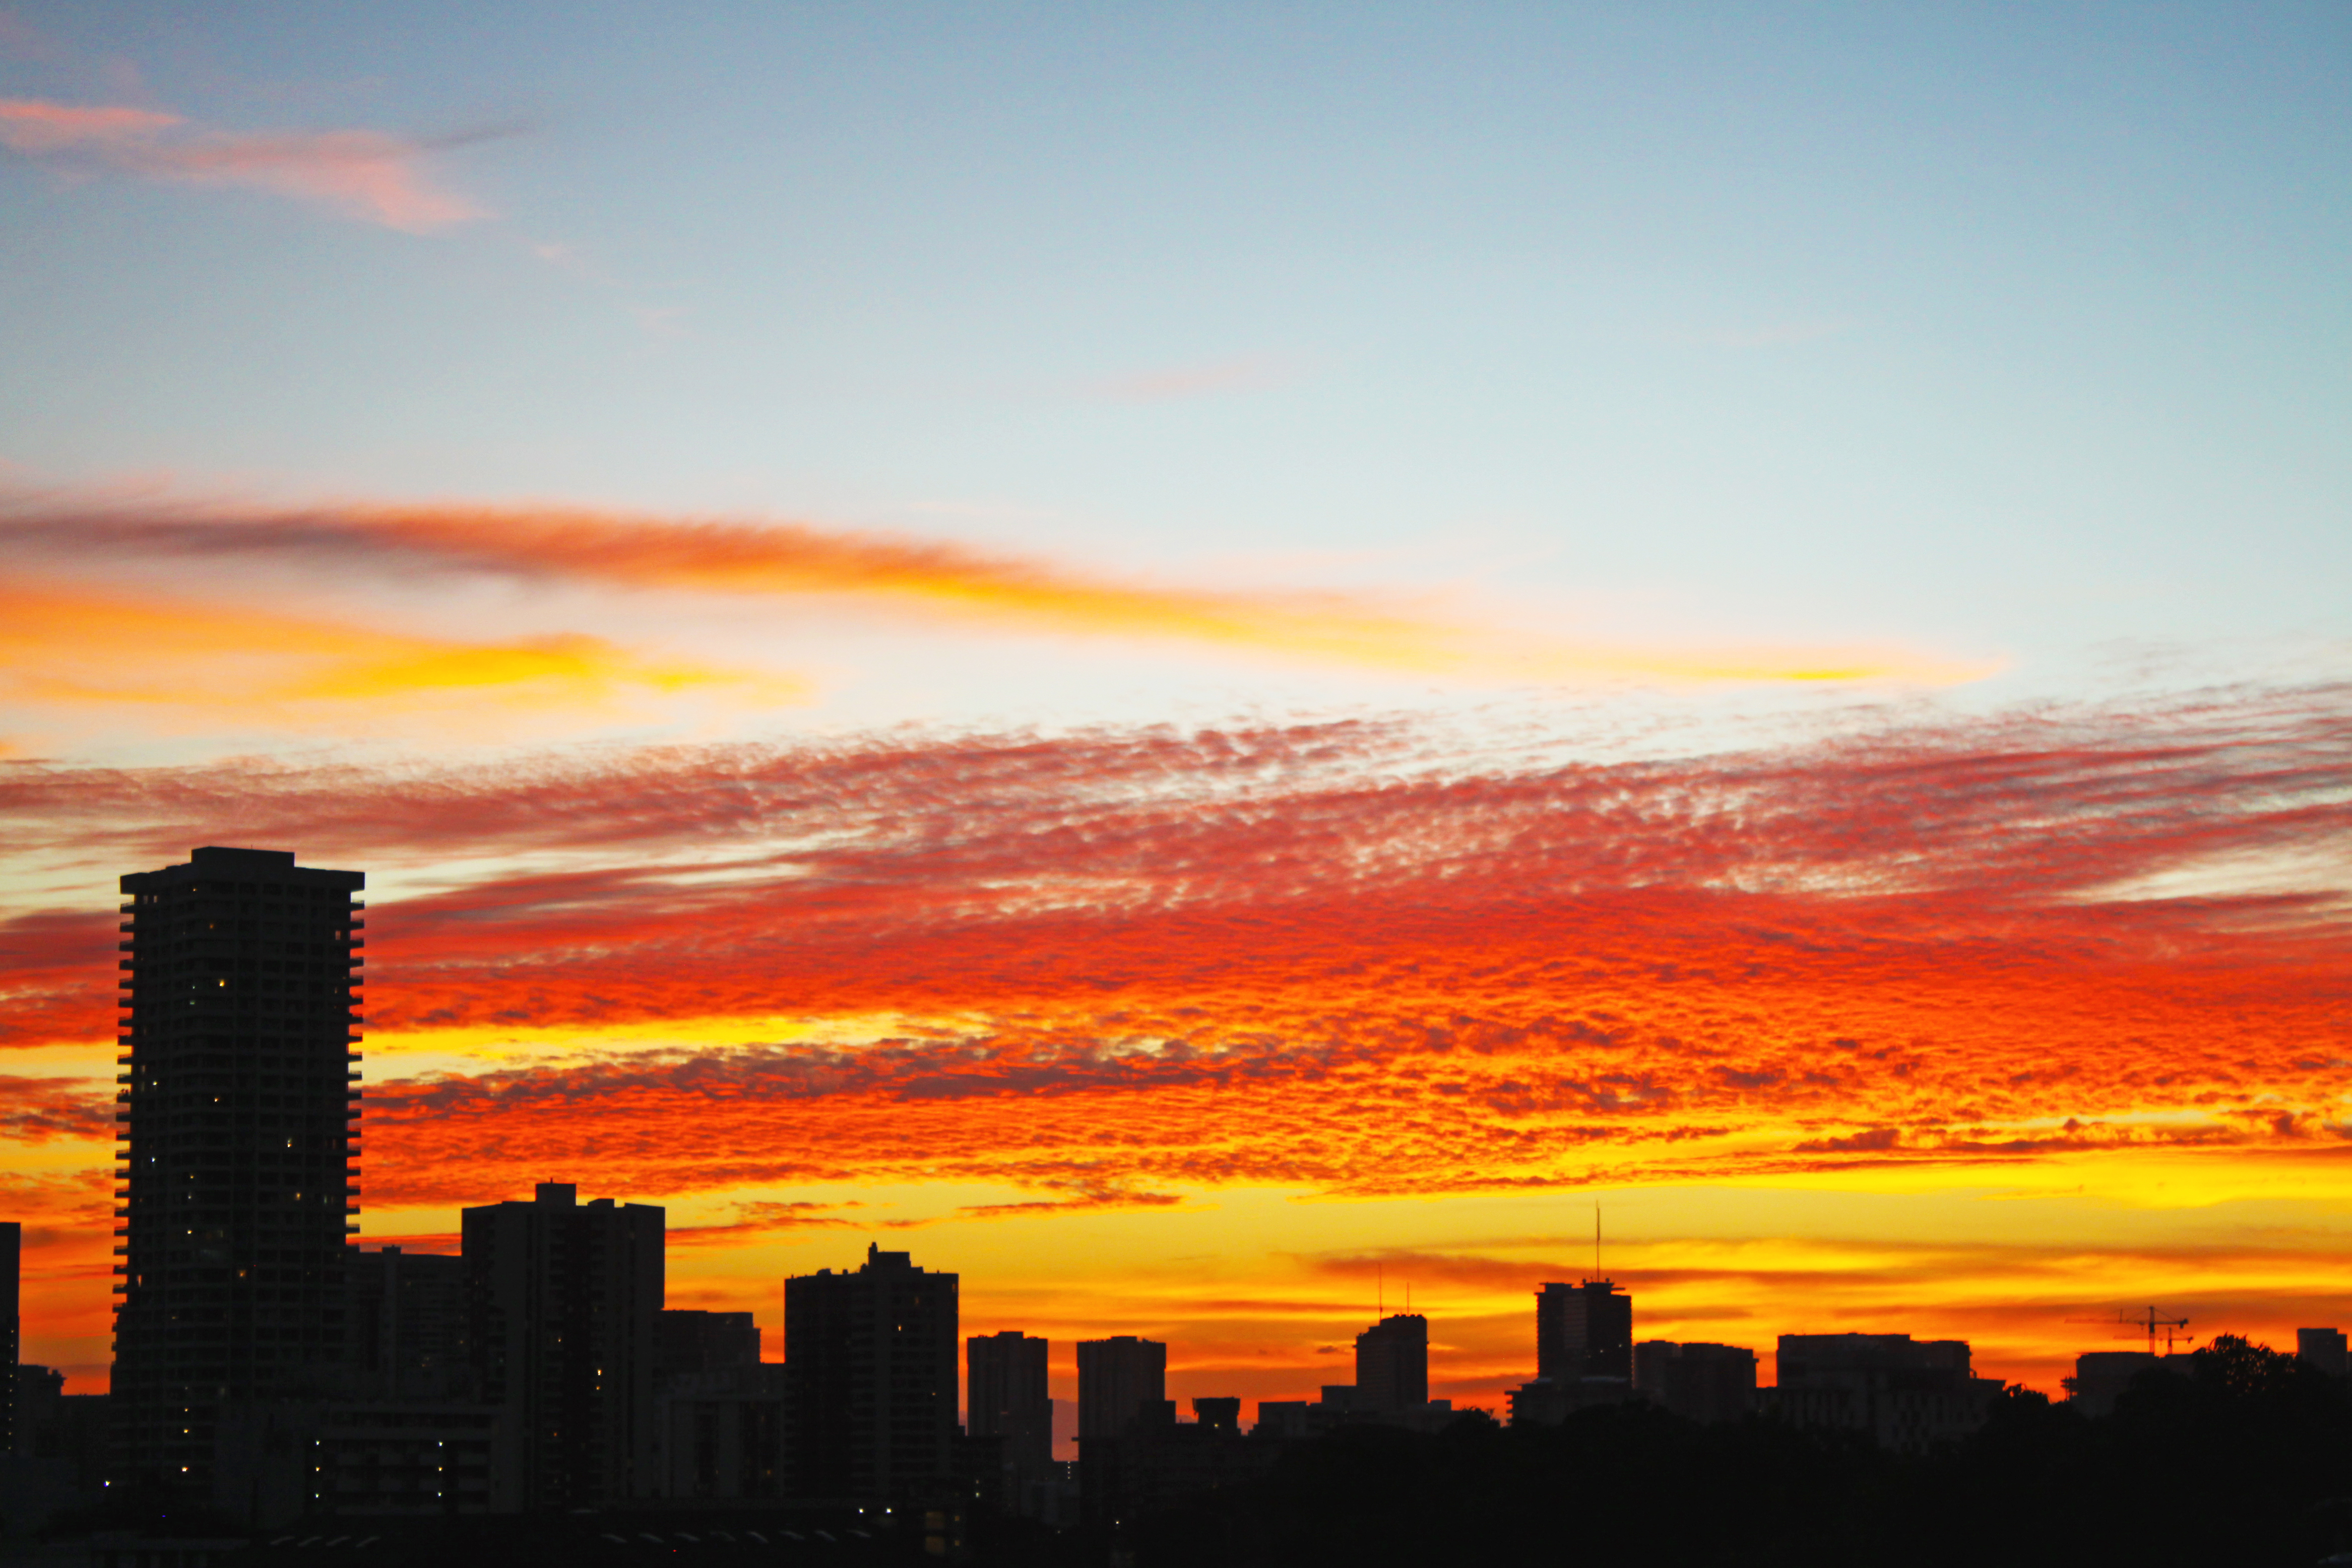
cloud, sky, skyscraper, building, atmosphere, natural landscape, orange, tree, afterglow, tower block, cumulus, dusk, red sky at morning, tower, sun, landscape, city, horizon, cityscape, Tints and shades, sunset, calm, metropolis, sunrise, dawn, heat, backlighting, evening, meteorological phenomenon, event, reflection, downtown, night, silhouette, skyline, astronomical object, condominium, sea, ocean, art